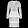
Label: Dress